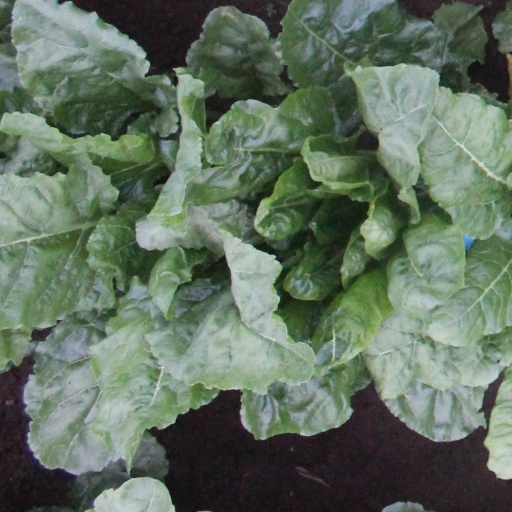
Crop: sugar beet